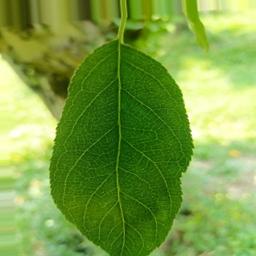
Label: Healthy